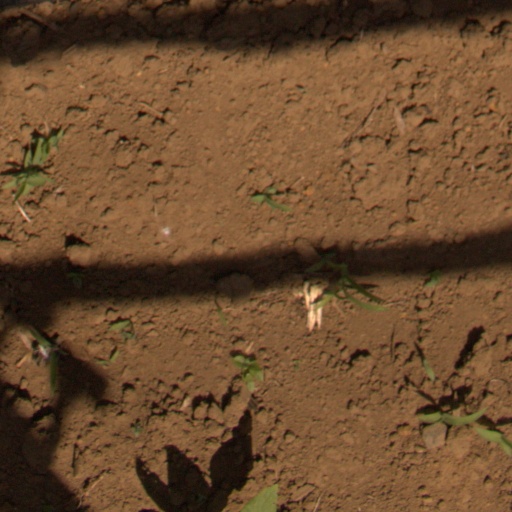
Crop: Jerusalem artichoke